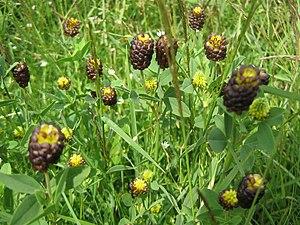
Trèfle en spadices (Trifolium spadiceum) dans les monts d'Aubrac (Massif central, France). Altitude du site
En raison de sa grande superficie, de sa position de carrefour entre différentes zones climatiques, et de sa variété géologique, le Massif central abrite une flore diversifiée. Les plantes que l'on peut croiser dans la partie occidentale, très humide, ne sont pas les mêmes que celles que l'on trouve dans la partie orientale, plus sèche, et la différence est encore plus grande avec les espèces que l'on peut trouver dans la partie sud, soumises à des influences méditerranéennes marquées. Cette composante spatiale n'est pas la seule à intervenir car l'exposition, l'altitude ou la nature du substrat sont aussi des facteurs déterminants. En effet, on peut souligner à ce propos l'opposition classique entre les versants exposés au sud et ceux exposés au nord ou encore les différences qui existent dans la végétation entre, d'une part, les sols acides et d'autre part, les sols basiques. Bien que l'altitude du Massif central soit faible par rapport à d'autres massifs montagneux comme les Alpes ou les Pyrénées, on observe un étagement de la végétation très net qui peut aller de la végétation méditerranéenne à la pelouse subalpine.
Cette liste de Tracheophyta de Bosnie-Herzégovine, ainsi que d’espèces introduites est un aperçu incomplet d’espèces de mousses, de fougères, de gymnospermes et d’angiospermes citées dans la littérature disponible en langues bosniaque, croate, serbe et serbo-croate. Cet aperçu n’inclue pas des espèces cultivées ni celles occasionnellement introduites.